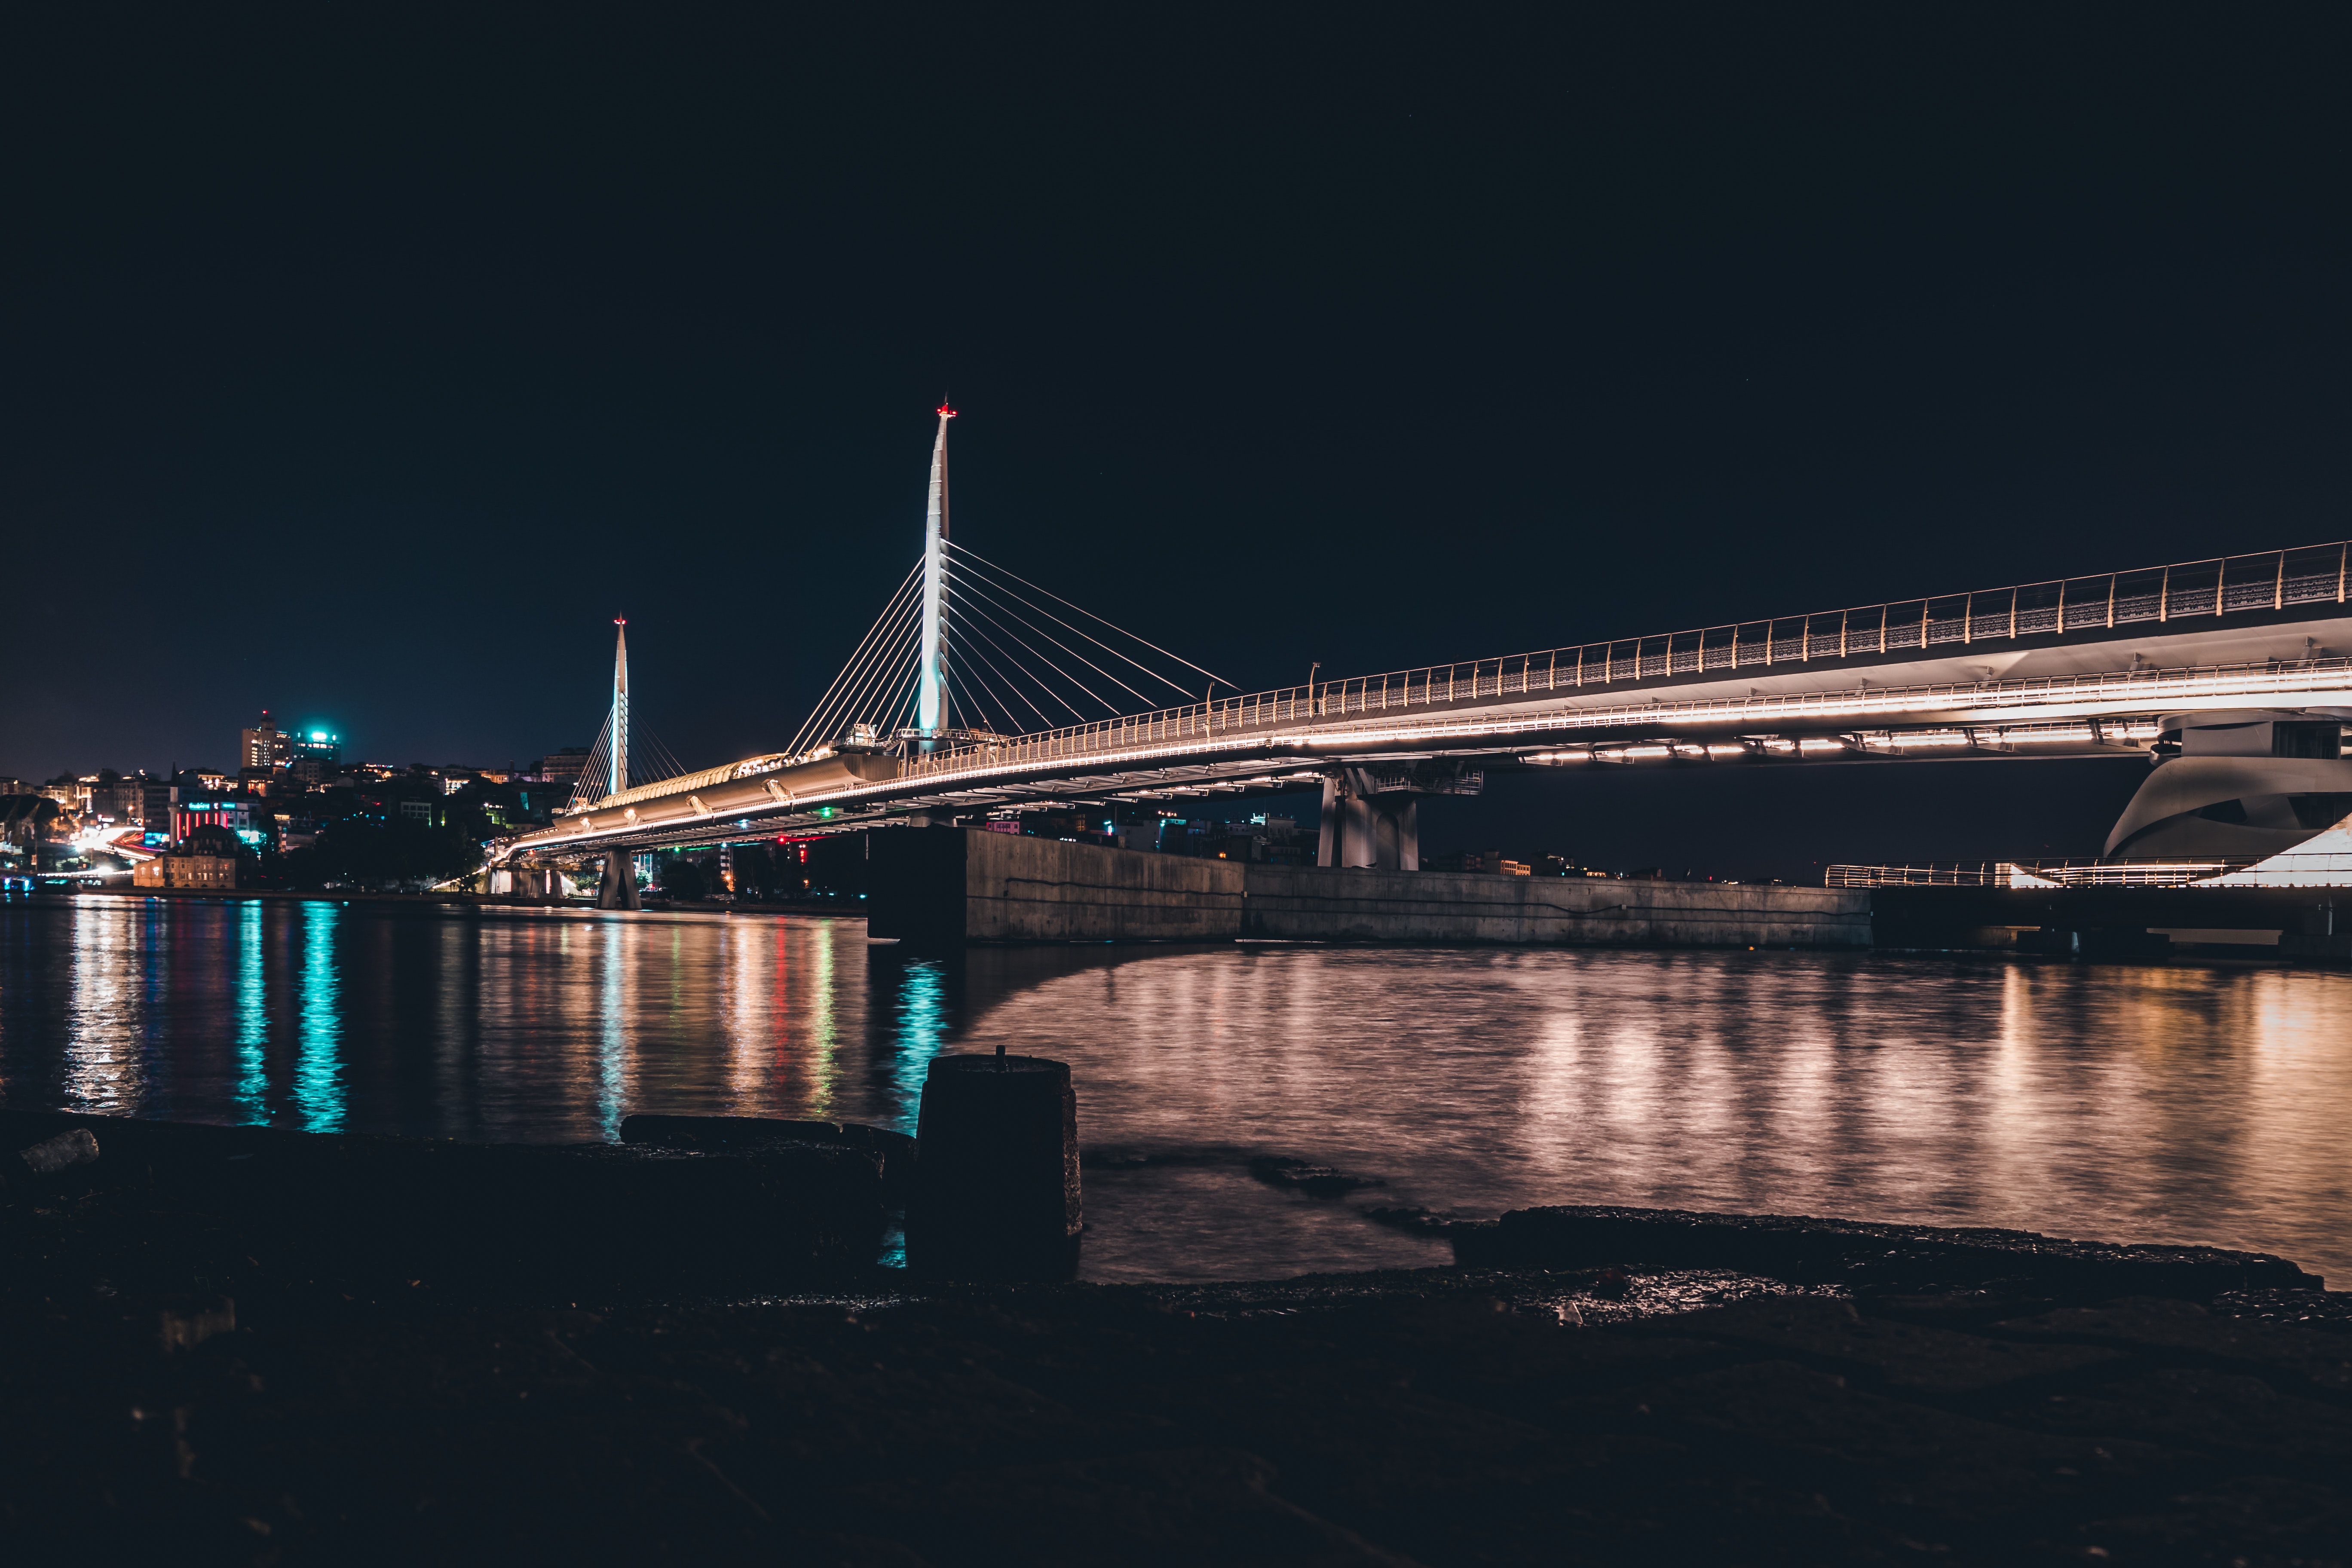
bridge, night, water, sky, cable stayed bridge, fixed link, reflection, landmark, skyway, river, beam bridge, extradosed bridge, architecture, lighting, urban area, city, metropolitan area, suspension bridge, evening, nonbuilding structure, cityscape, midnight, cloud, concrete bridge, overpass, metropolis, box girder bridge, brug, darkness, road